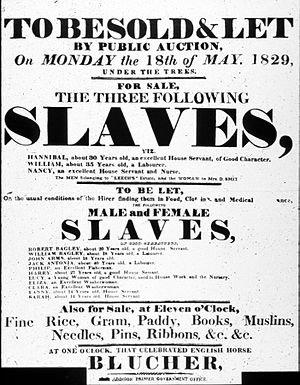
Slaveri / Slavehandel
Plakat som annoncerer salg og udlejning af slaver (St. Helena, 1829).
Slaveri er at være andres ejendom og at være tvunget til f.eks. arbejde. Slaveri har været almindeligt i de fleste kendte civilisationer i menneskehedens historie. Både i antikkens Grækenland og Romerriget var slaveriet særdeles udbredt, og i Mesopotamien, Egypten, Fønikien, Indien, Pakistan og i Kina var slaveriet en integreret del af dagligdagen.